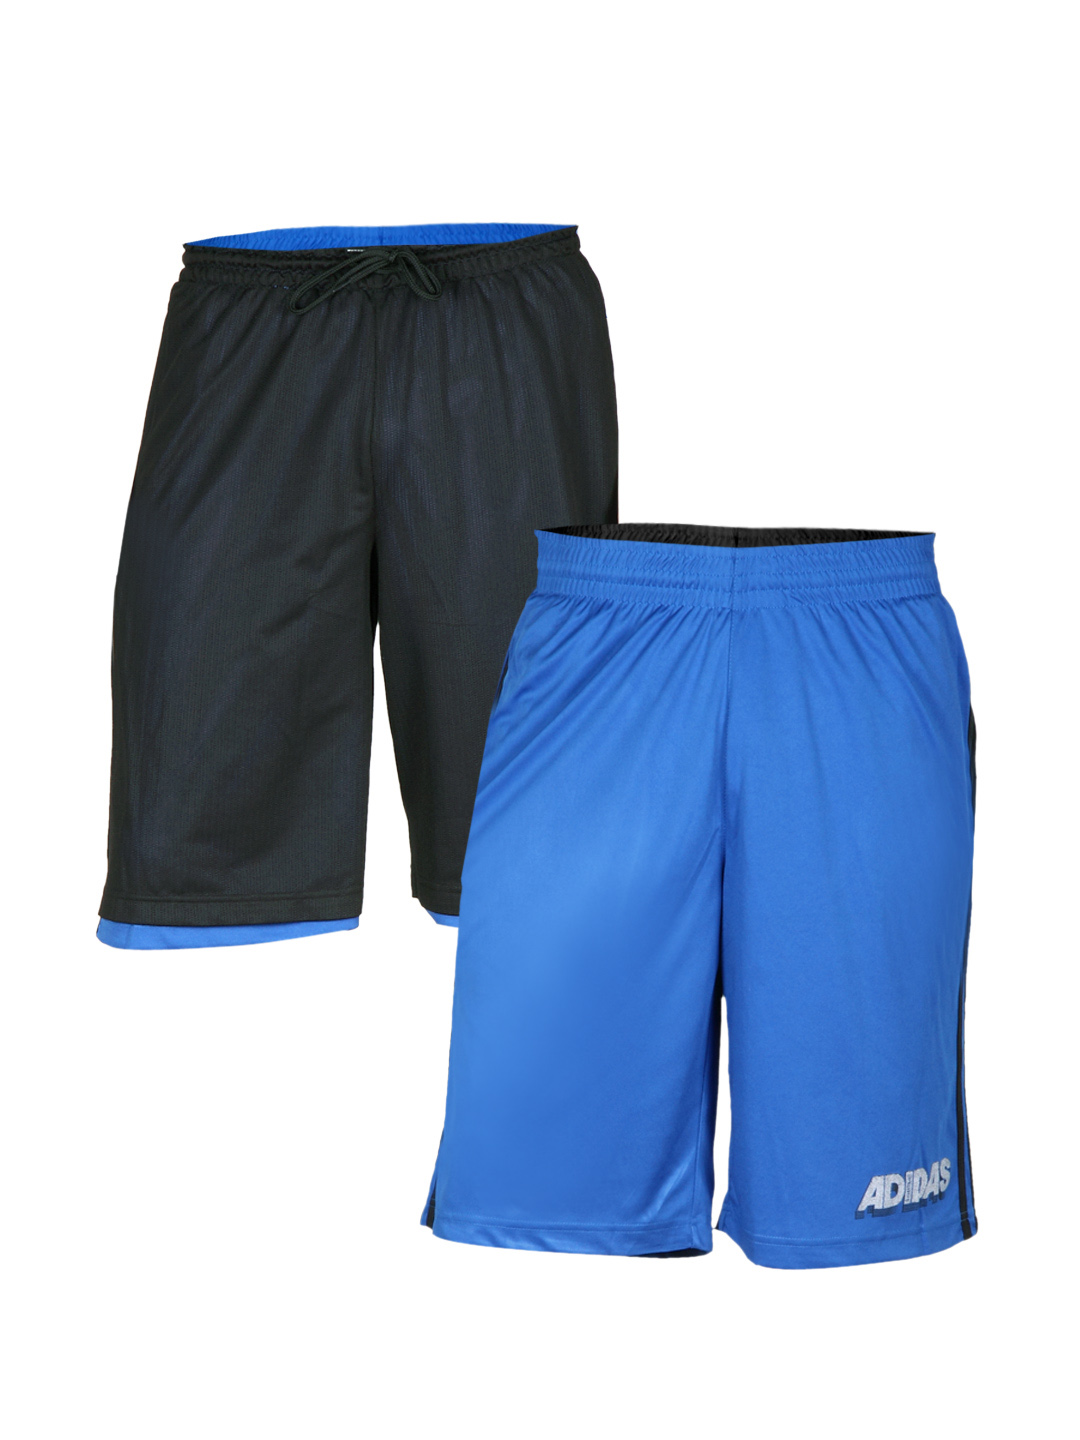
ADIDAS Men Blue Reversible Shorts
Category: Apparel / Bottomwear / Shorts
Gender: Men
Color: Blue
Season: Summer 2012
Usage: Casual